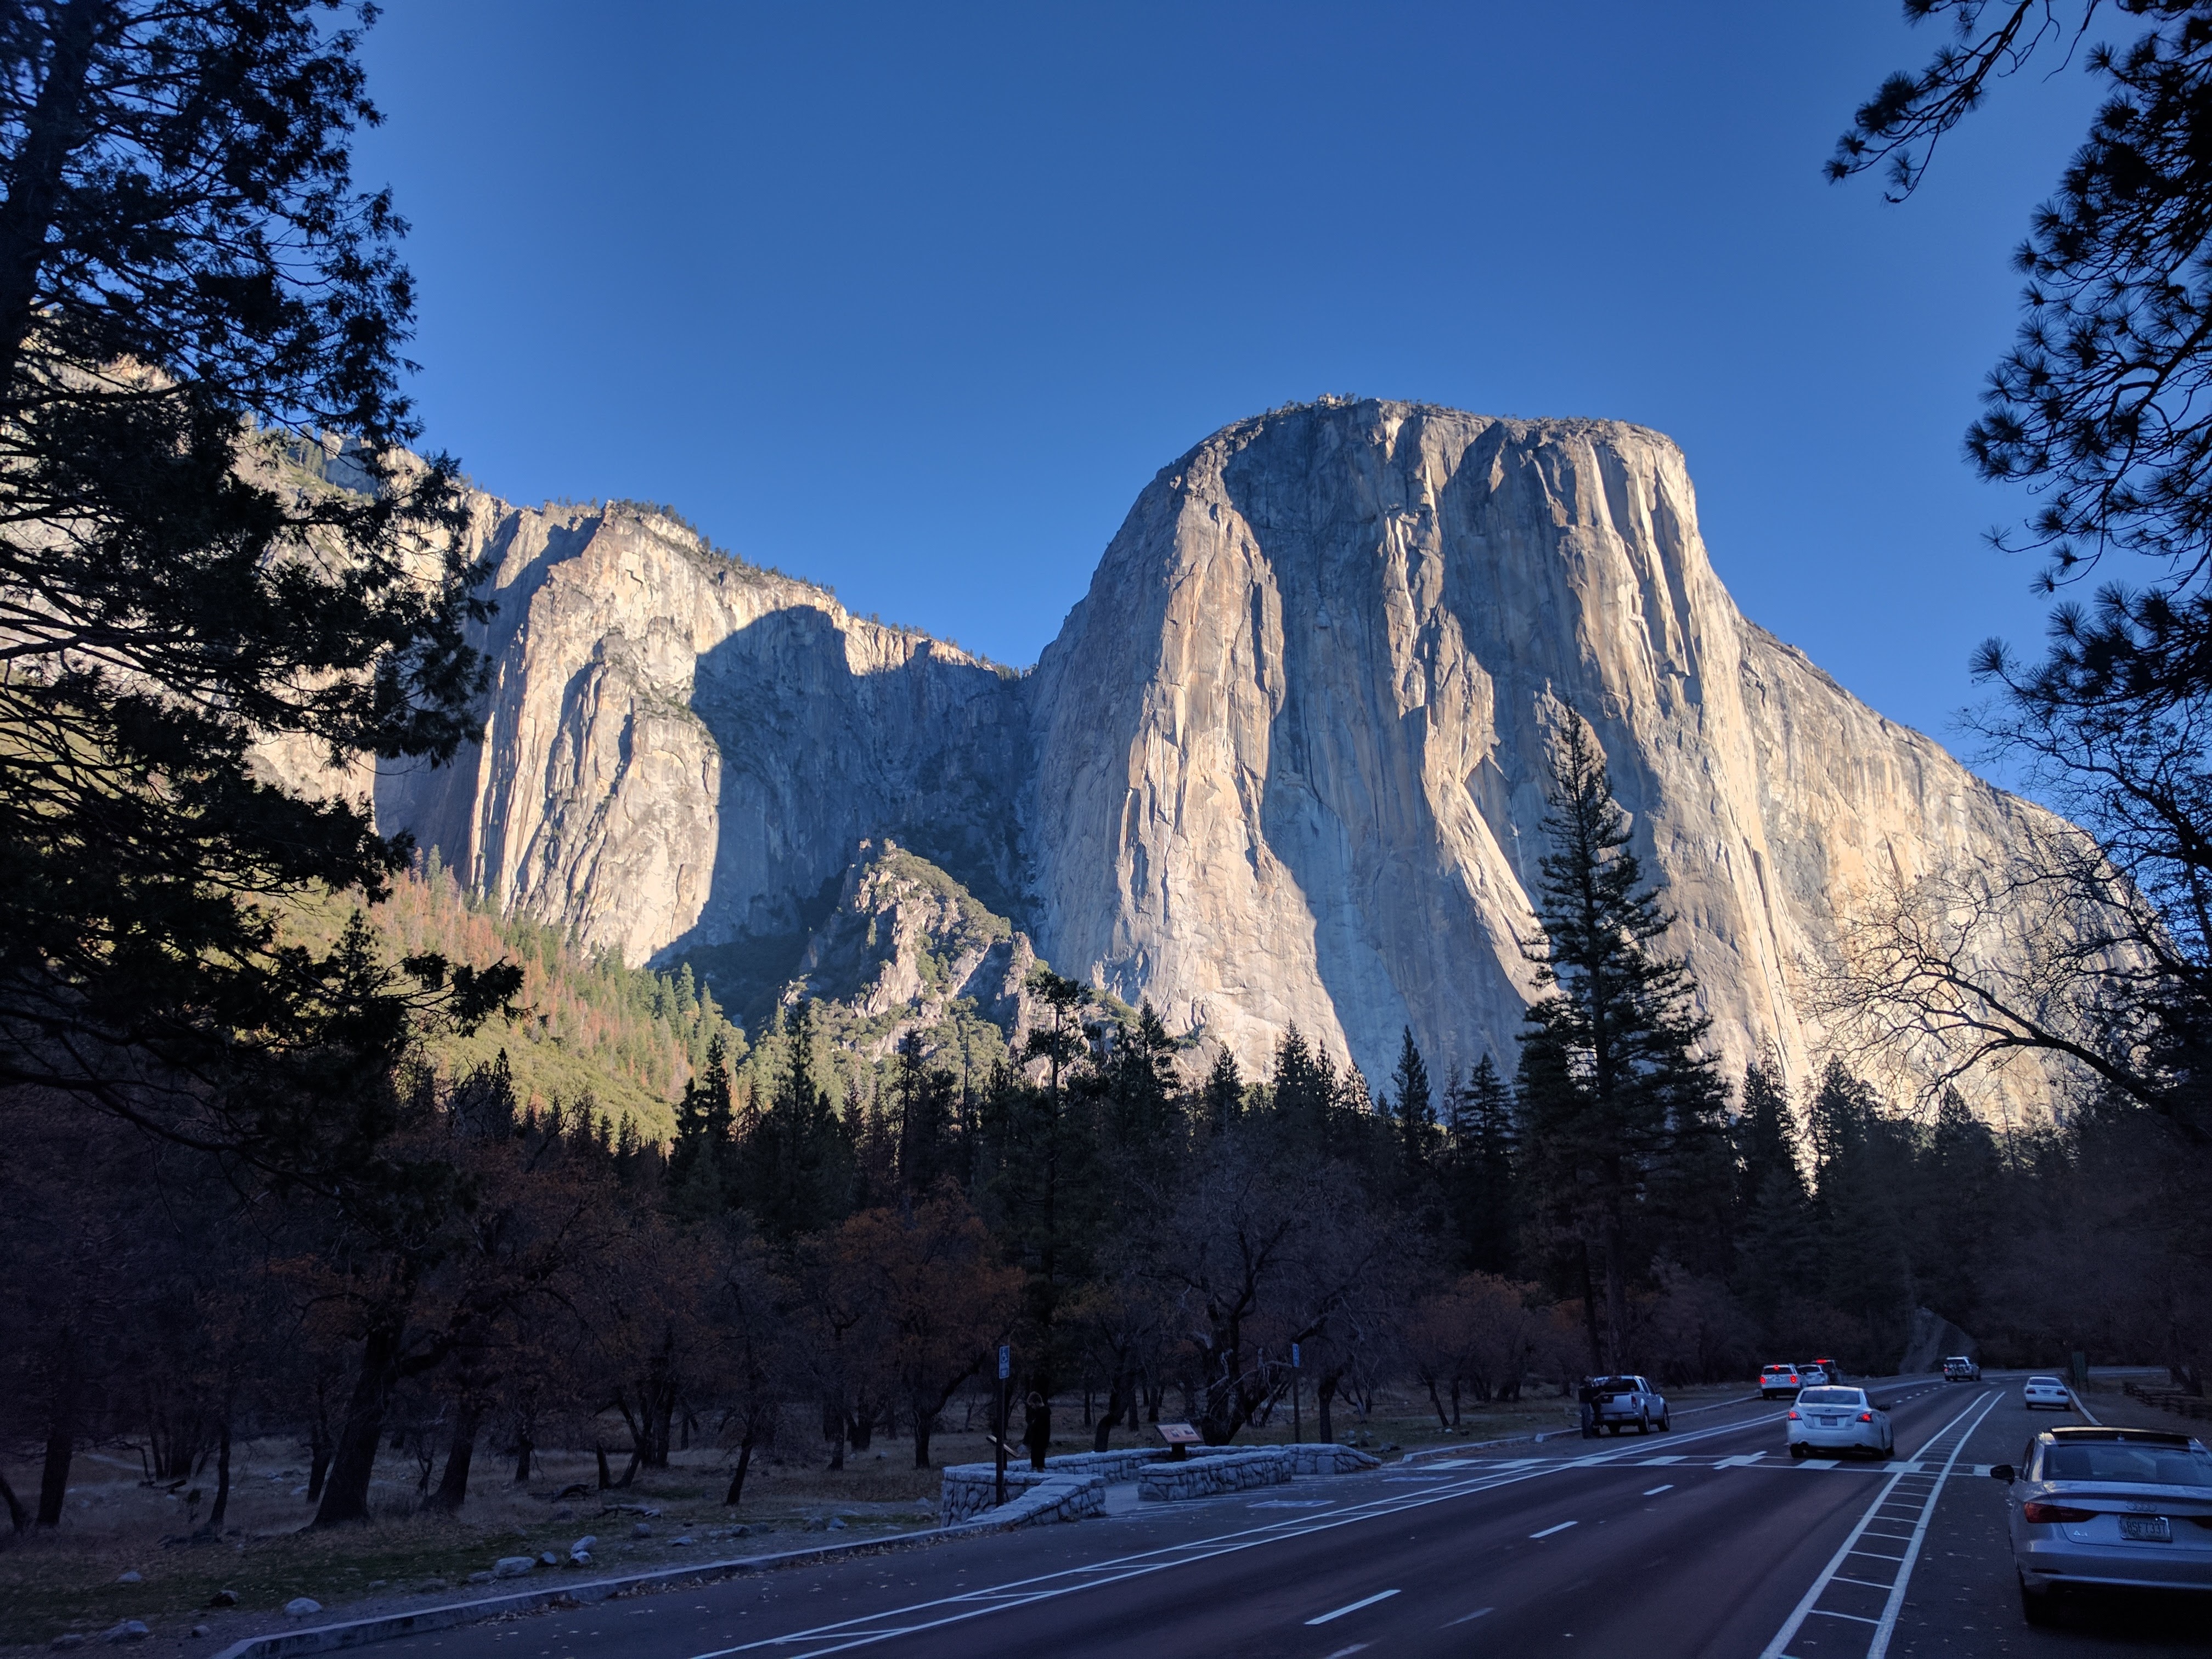
landscape, tree, nature, wilderness, mountain, snow, winter, road, mountain range, ice, weather, season, alps, landform, mountain pass, mountainous landforms